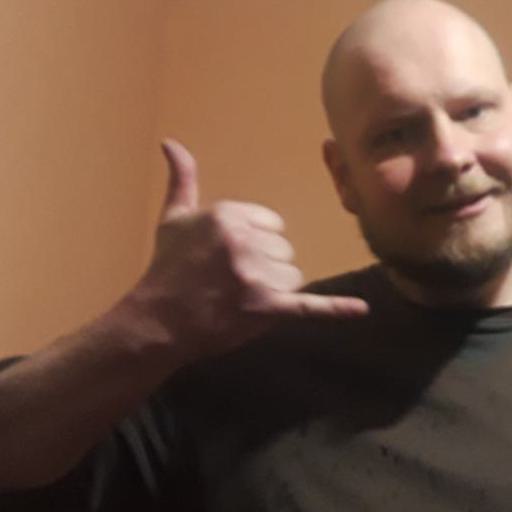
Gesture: call